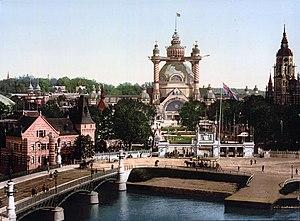
1897 est une année commune commençant un vendredi.